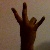
The image shows a hand gesture representing the number 7 in Indian Sign Language.